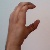
The image shows a hand gesture representing the letter 'C' in Indian Sign Language.